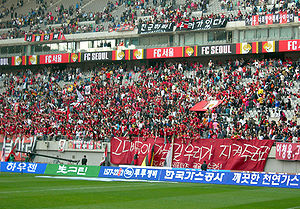
FC Seoul
Football Club Seoul
Football Club Seoul.
FC Seoul er en fodboldklub i Seoul, Sydkorea. FC Seoul blev etableret i 1983 under navnet Lucky-Goldstar FC. Fodboldholdet har hjemmebane på Seoul World Cup Stadium, der har en kapacitet på 66.806 tilskuere. Stadion blev bygget forbindelse med afholdelsen af VM i fodbold 2002 i Sydkorea og Japan.